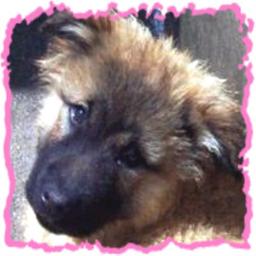
Animal: dogs